Rake (stock character)

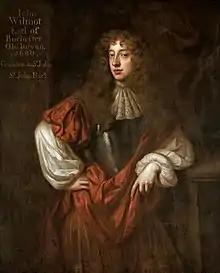
John Wilmot, the most infamous of the Restoration rakes

The defining period of the rake was at the court of Charles II in the late seventeenth century. Dubbed the "Merry Gang" by poet Andrew Marvell, their members included King Charles himself, George Villiers, John Wilmot, Charles Sedley, Charles Sackville, and playwrights William Wycherley and George Etherege. Following the tone set by the monarch himself, these men distinguished themselves in drinking, womanizing, and witty conversation, with Wilmot, the Earl of Rochester, outdoing all the rest. Many of them were inveterate gamblers and brawlers. Some were also duelists, but not with the approval of King Charles, who discouraged the practice of dueling. Highlights of their careers include Sedley and Sackville preaching naked to a crowd from an alehouse balcony in Covent Garden, as they simulated sex with each other, and the lowlight was Buckingham's killing of Francis Talbot in a duel for the latter's wife. In 1682 Thomas Wharton broke into a church at night and relieved himself against the communion table and in the pulpit.